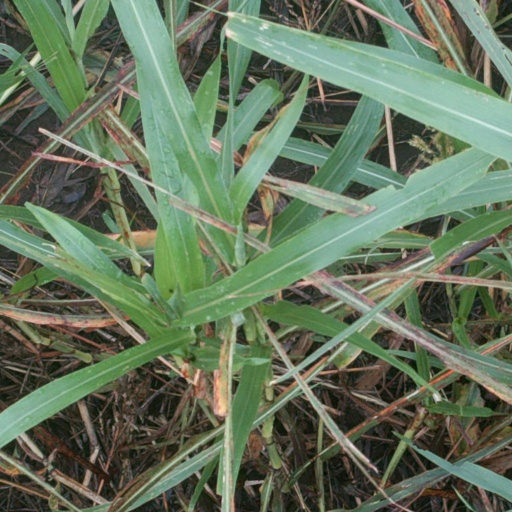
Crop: sorghum